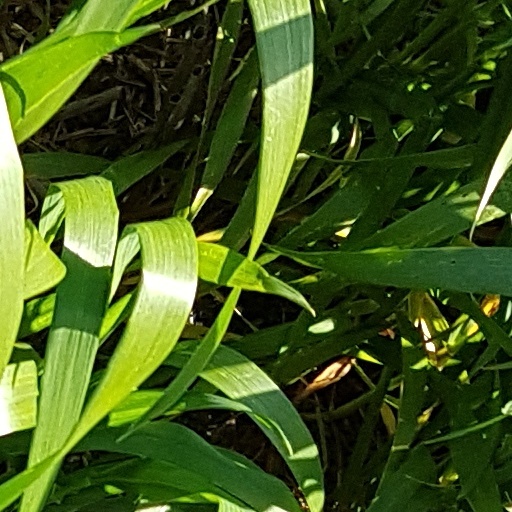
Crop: wheat